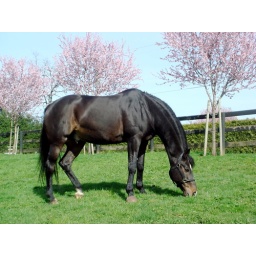
Eating grass in the field